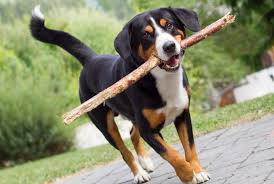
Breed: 234-n000091-Appenzeller